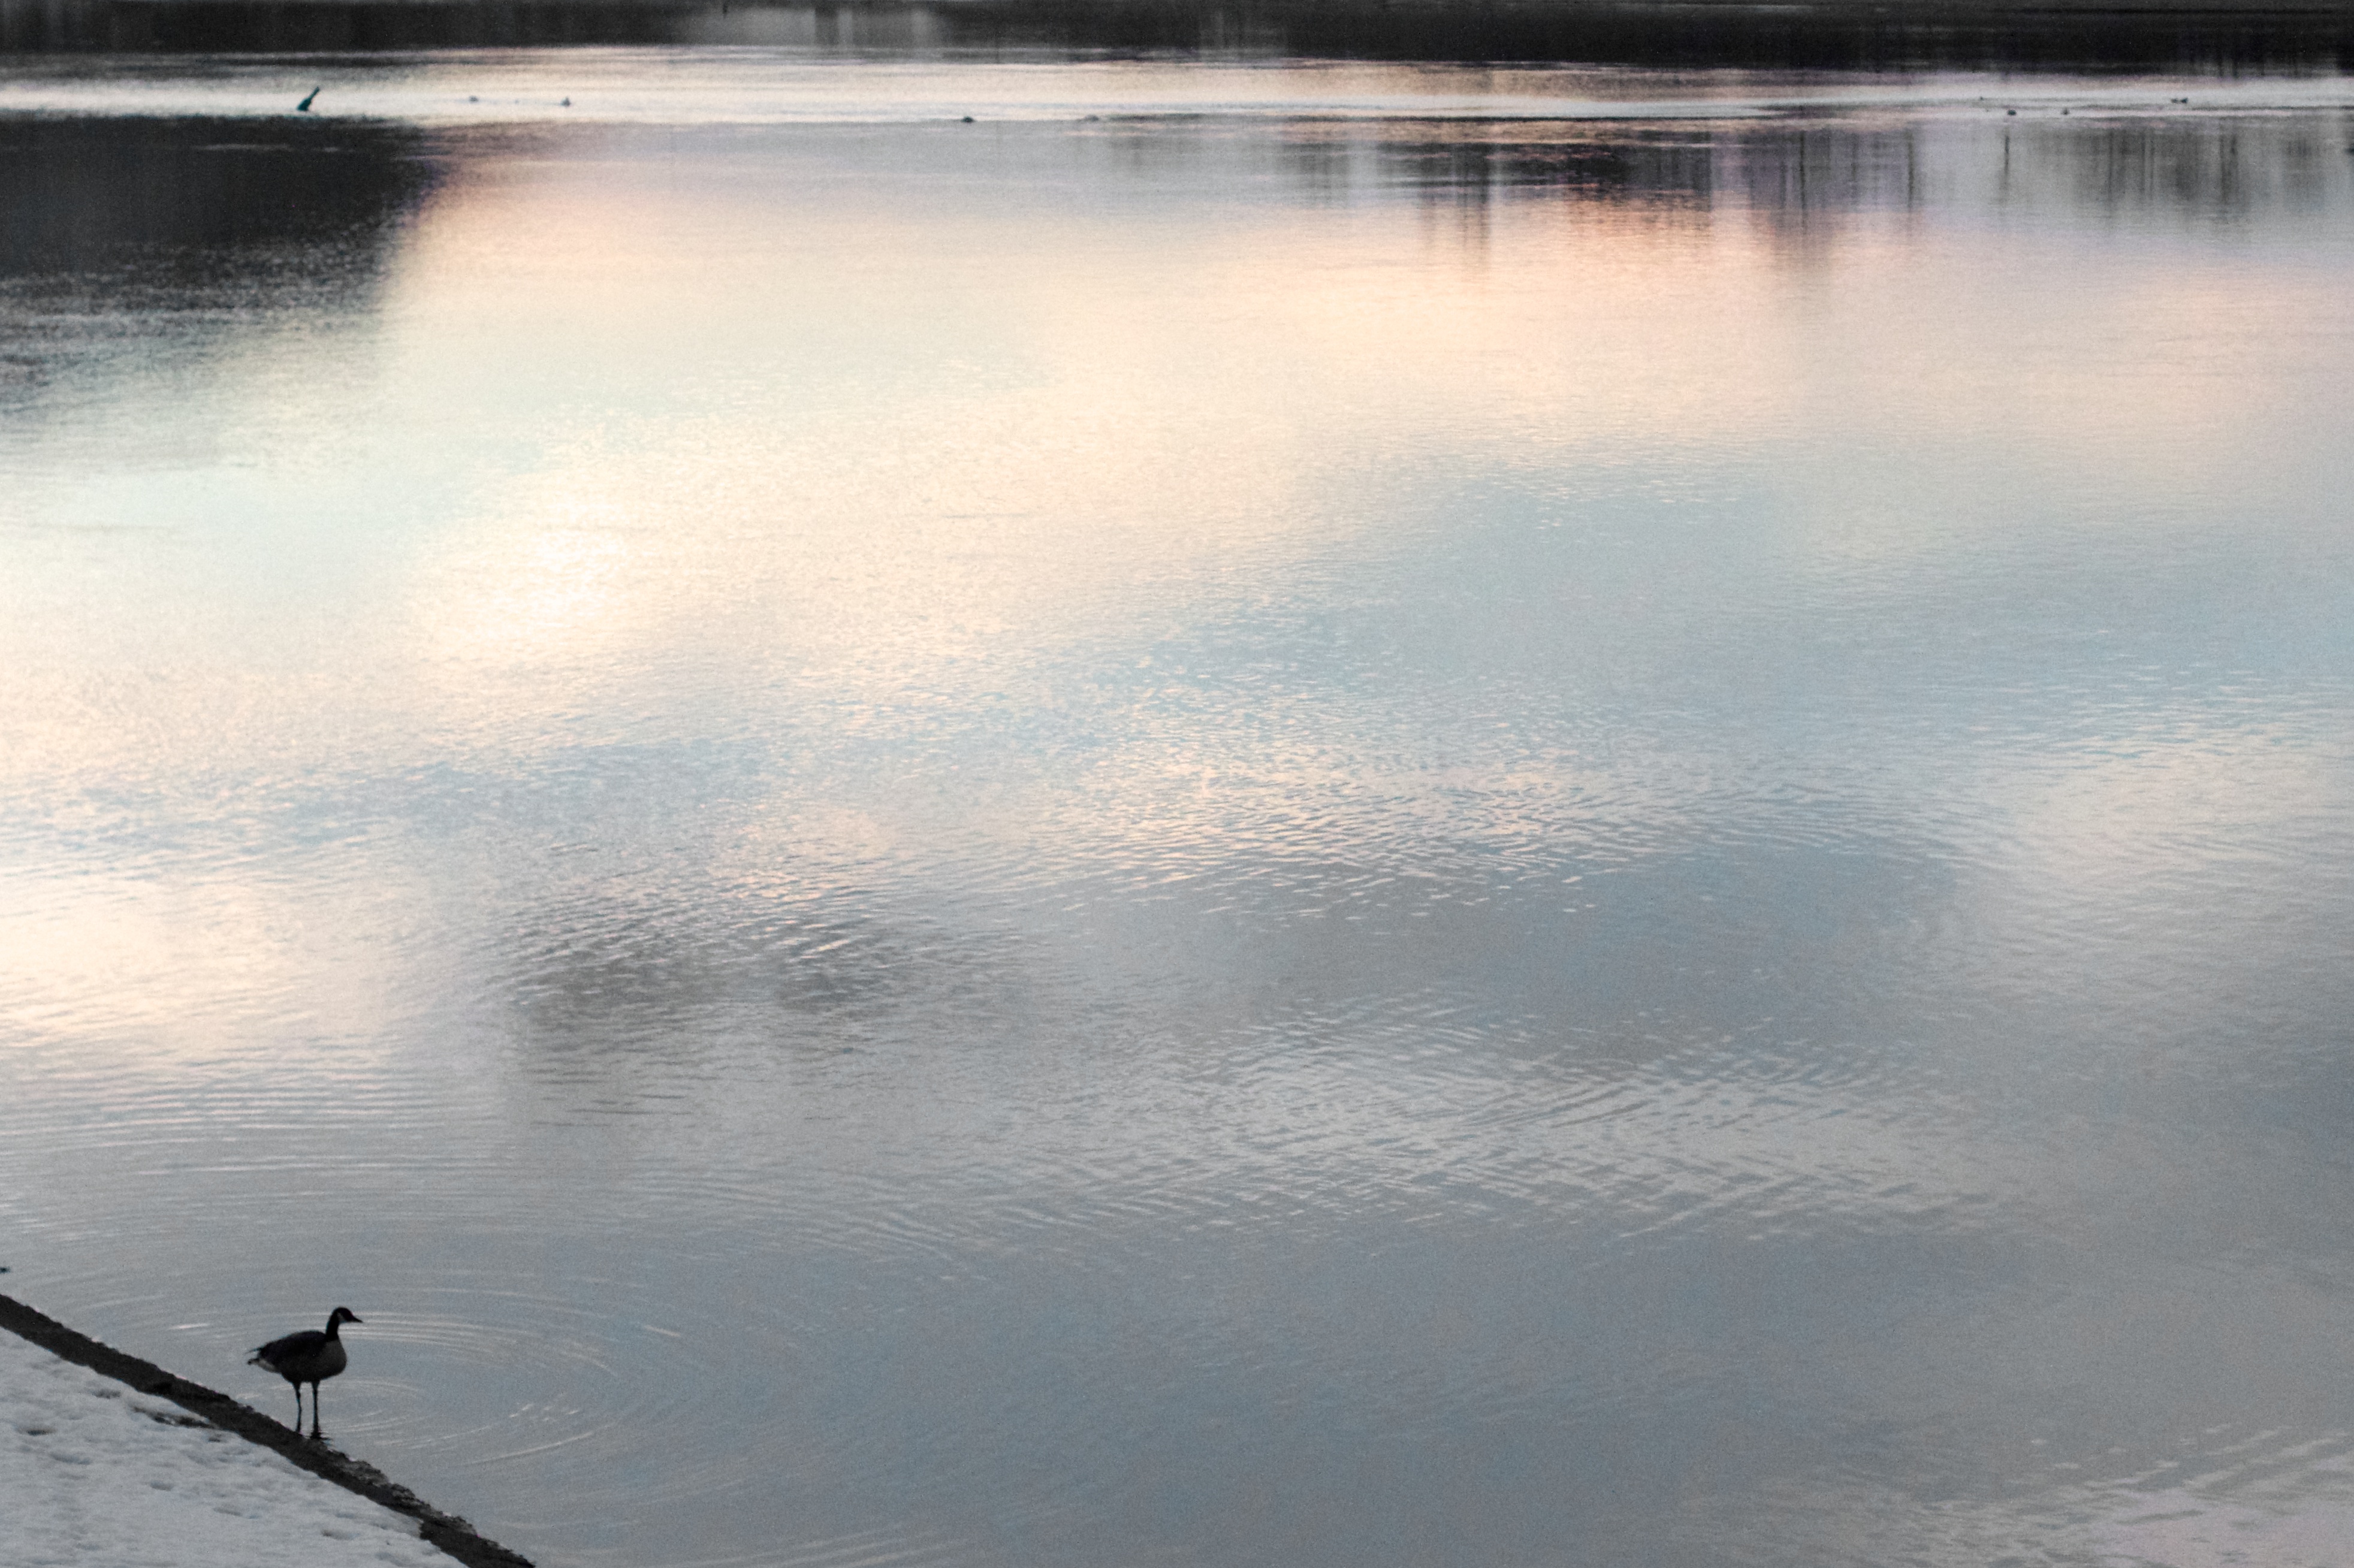
sea, water, snow, winter, cloud, sky, mist, sunlight, morning, wave, lake, alone, river, ice, reflection, weather, reservoir, freezing, atmospheric phenomenon, atmosphere of earth